1981–82 Los Angeles Lakers season

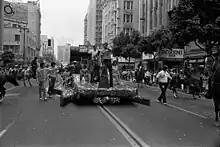
Championship parade, June 1982

The 1981–82 NBA season saw the Lakers win the NBA Finals for their third NBA championship in Los Angeles, and their eighth overall in franchise history.